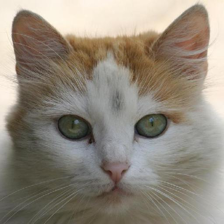
Label: animals